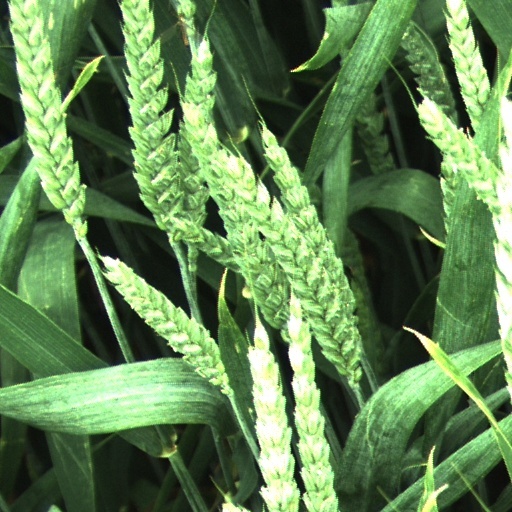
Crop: wheat